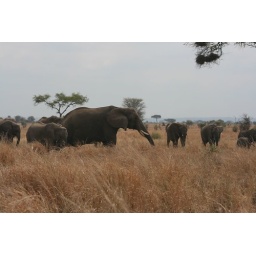
About 20 minutes into the park, a heard of elephants decided the cross the road in front of us.